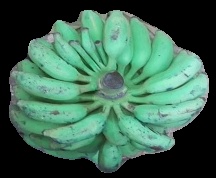
Variety: elakki-bale
Grade: grade3